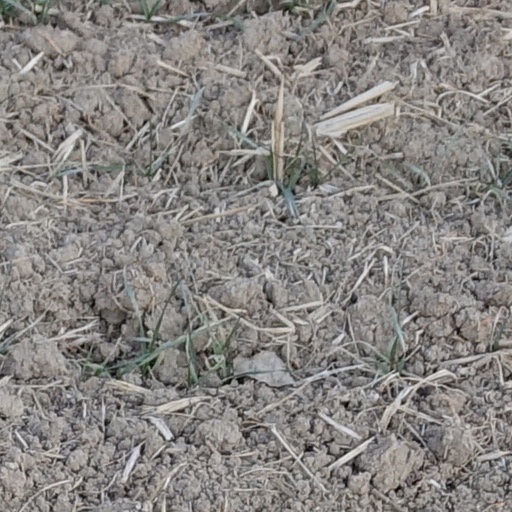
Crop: wheat